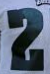
Number: 2